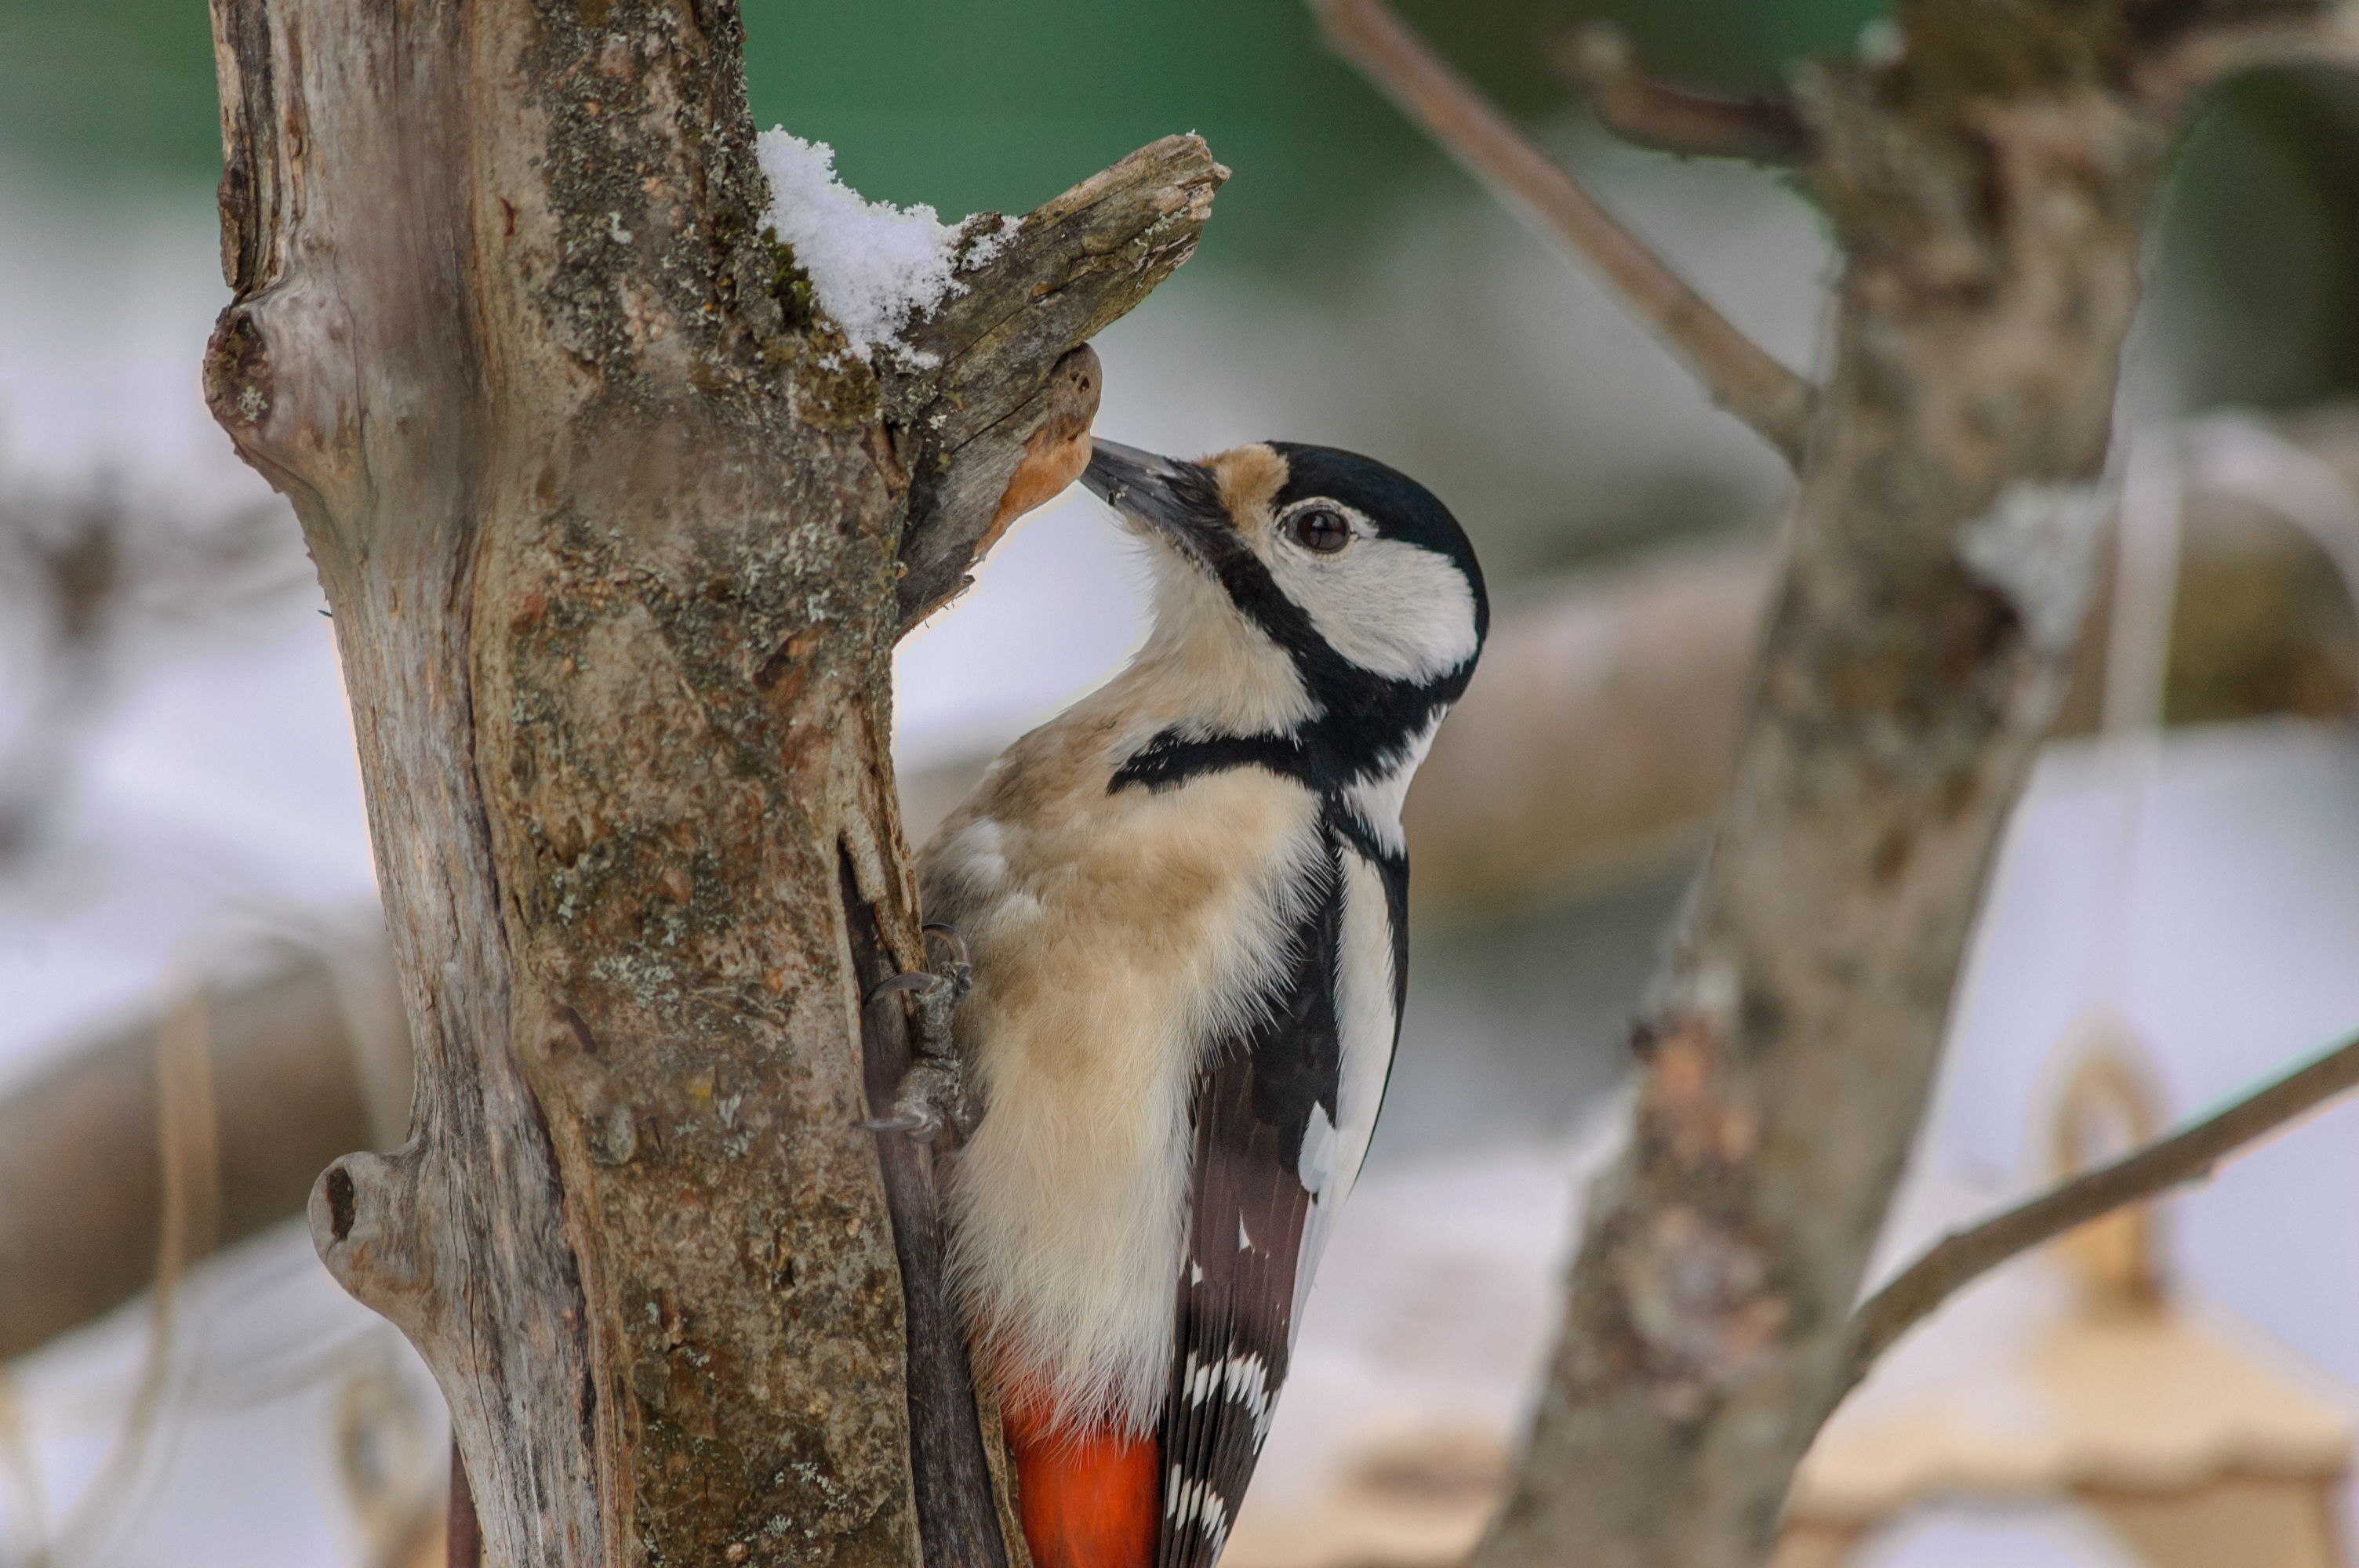
images, plant, bird, branch, twig, tree, beak, wood, trunk, piciformes, terrestrial animal, wildlife, plant stem, jungle, balance, perching bird